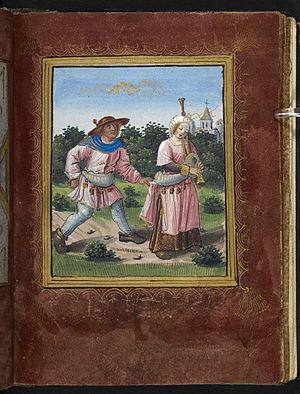
Petit Livre d'Amour de Pierre Sala
Le Jeu de Robin et Marion est une pièce de théâtre entrecoupée de chansons écrites par le trouvère arrageois Adam de la Halle dans les années 1270 ou 1280. Il s'agit de l'une des onze pièces dramatiques du XIIIᵉ siècle occidental qui nous soient parvenues.
Le Petit Livre d'amour est un livre d'emblèmes manuscrit composé à l'époque de la Renaissance par l'humaniste lyonnais Pierre Sala, adressé à sa bien-aimée Marguerite Builloud et enluminé vers 1500-1505 par le maître de la Chronique scandaleuse. Il est conservé à la British Library, depuis 1883.